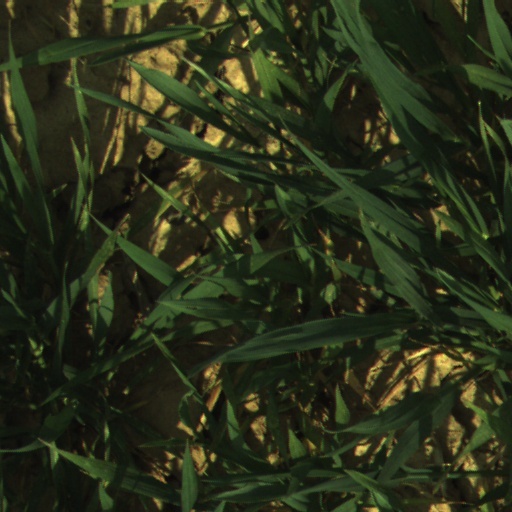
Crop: wheat